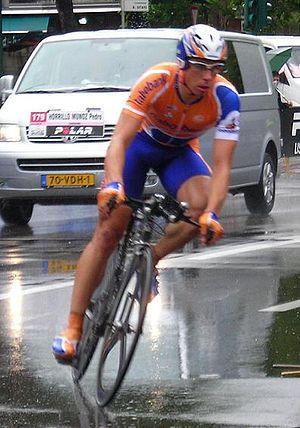
Pedro Horrillo Muñoz est un coureur cycliste espagnol des années 2000, professionnel de 1998 à 2009. Devenu cycliste après avoir mené des études de philosophie, il est connu pour ses facultés de stratège et de poisson pilote, notamment pour le compte du triple champion du monde Óscar Freire, avec qui il a partagé l'essentiel de sa carrière. À titre personnel, il compte huit victoires professionnelles, principalement obtenues au sprint ou à l'issue d'une attaque dans le dernier kilomètre de la course. Il a notamment remporté des étapes du Paris-Nice en 2004 et du Tour de Catalogne en 2005. Il met un terme à sa carrière début 2010 après une grave chute lors du Tour d'Italie 2009.